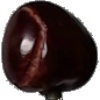
Label: cherry